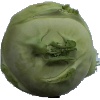
Label: kohlrabi